Weight over bar

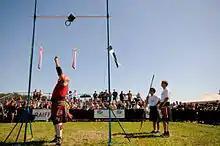
A man performing the Weight over bar (using spin technique).

Weight over bar (or Highland games 'one arm' weight over bar) is a traditional strength sport derived from ancient Scottish Highland games that involves the heaving of a (half hundredweight) weight, over a bar using one hand.